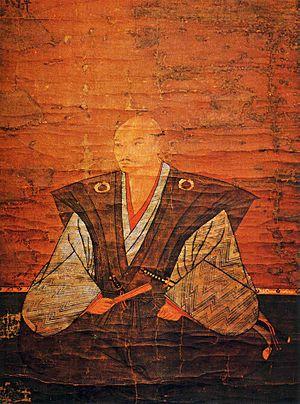
Nakagawa Kiyohide est un samouraï de l'époque Azuchi Momoyama. Son nom d'enfance est « Nakagawa Toranosuke » et son nom d'usage « Nakagawa Sebe ». Son père est Nakagawa Shigekiyo. Nakagawa Hidemasa et Nakagawa Hidenari sont ses fils. L'épouse de Furuta Oribe est la sœur cadette de Kiyohide.